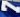
Number: 7